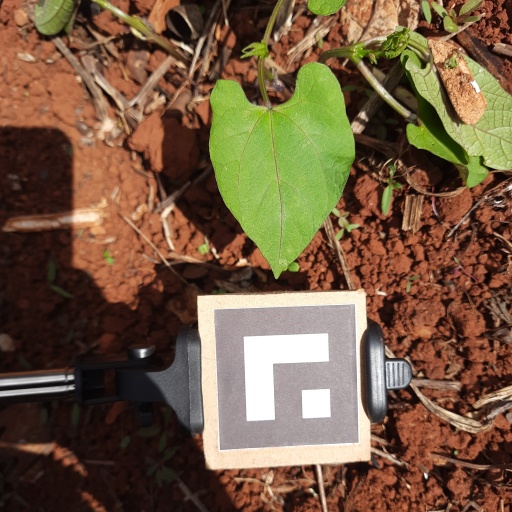
Observations: wavy surface, no eating holes, under sunlight